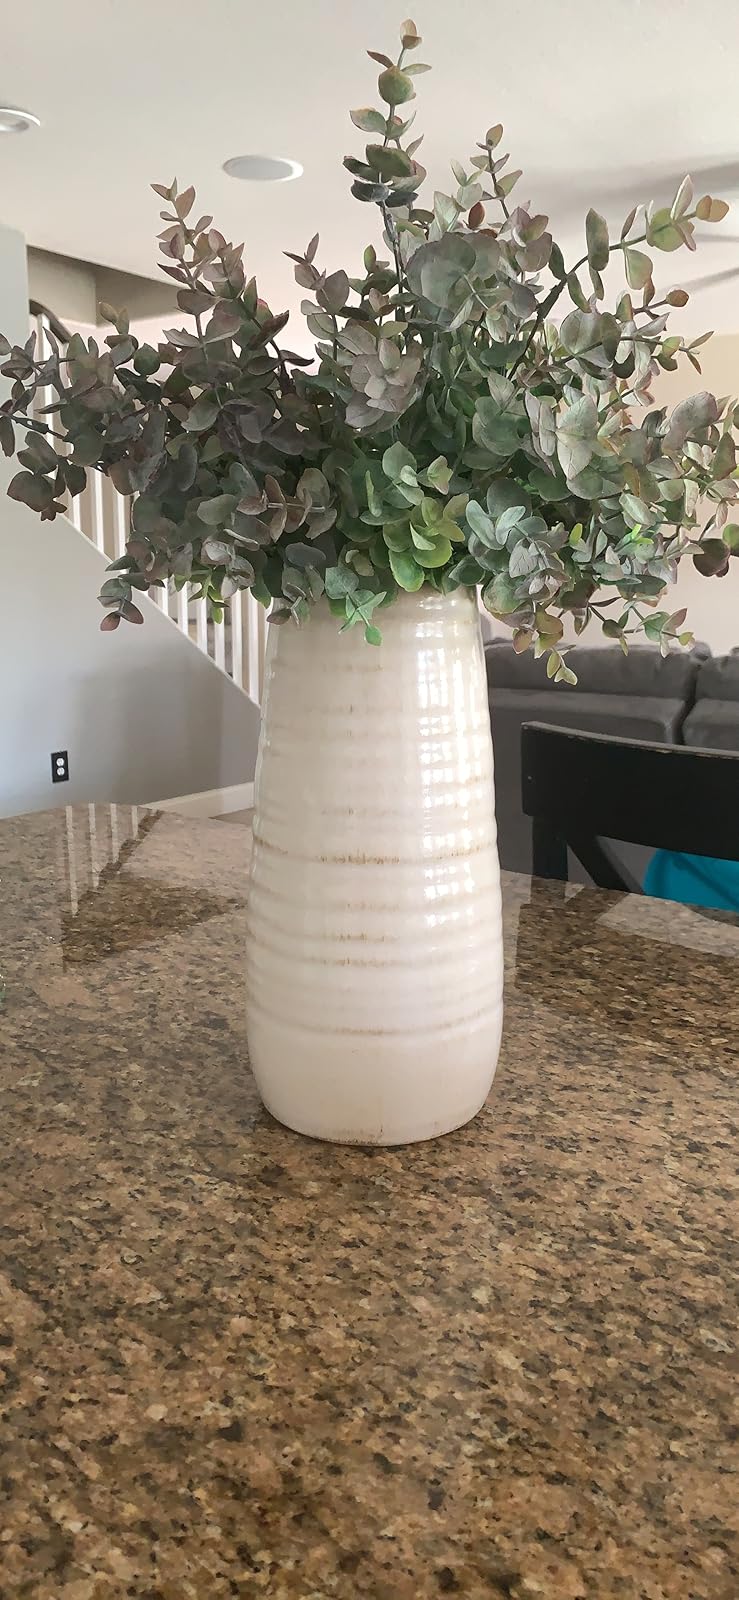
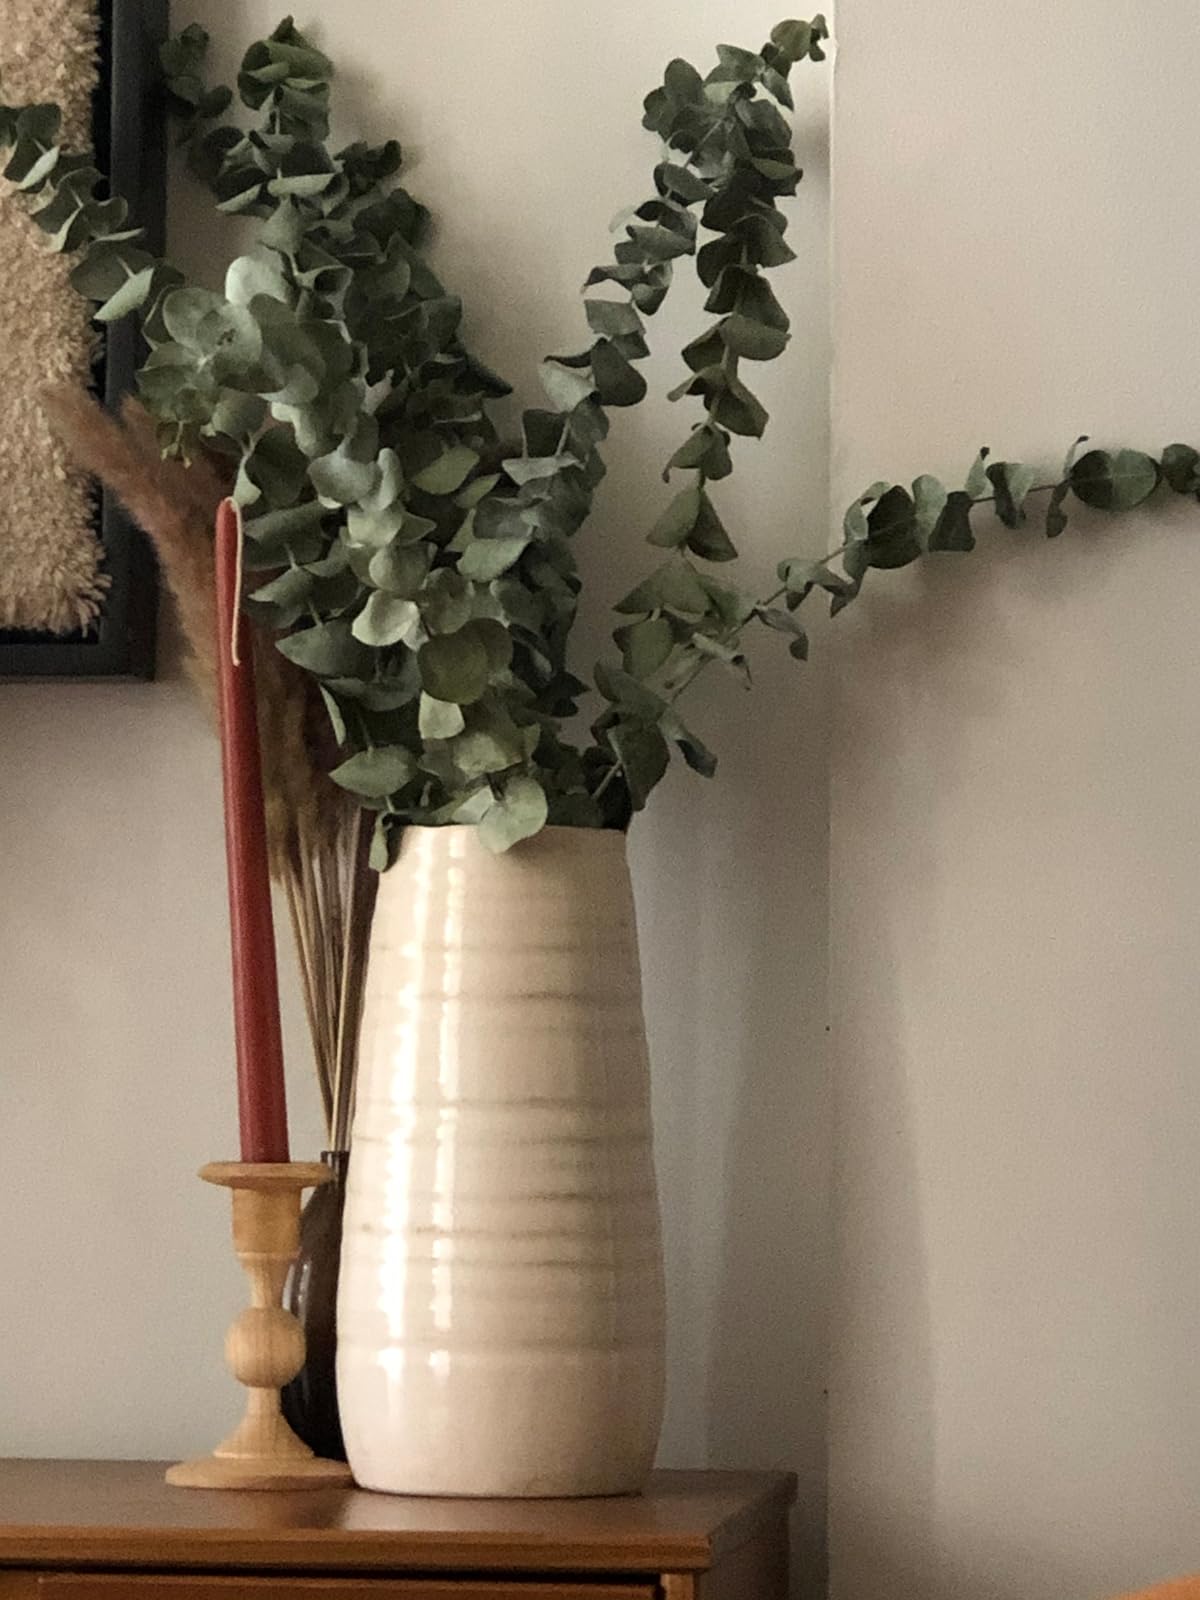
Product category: vase
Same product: yes